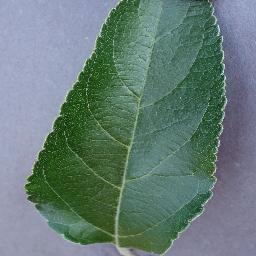
Label: Apple___healthy